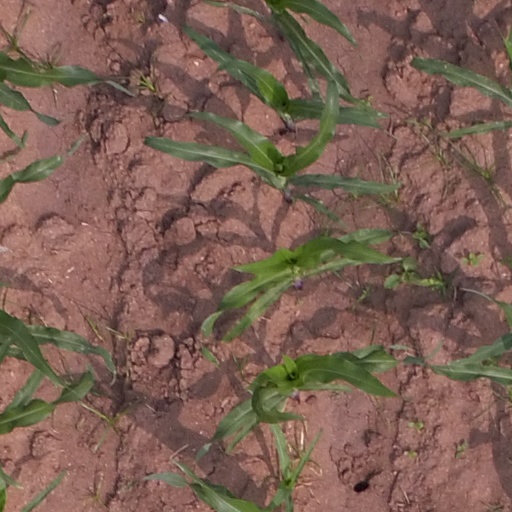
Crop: maize; corn